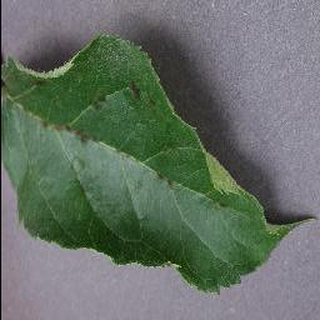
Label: apple_apple_scab